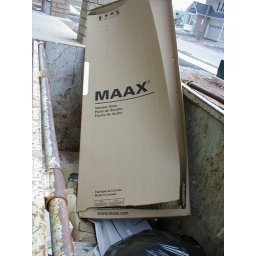
Shower door installed -- the box is evidence --- couldn't get in to look --- door locked